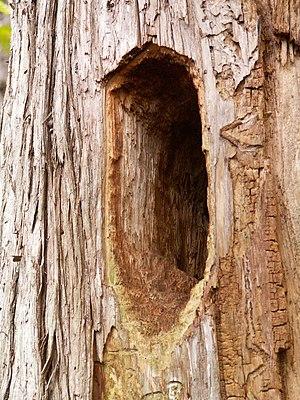
Cavité creusée par un Grand Pic dans un Thuya d'Occident (Thuja occidentalis), Réserve nationale de faune du cap Tourmente, Québec, Canada
Le Grand Pic est une espèce d'oiseaux appartenant à la famille des Picidae présent en Amérique du Nord.